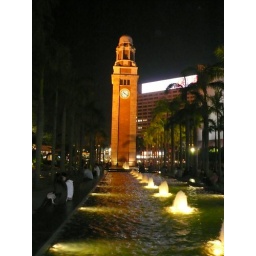
clock tower in tsim sha tsui